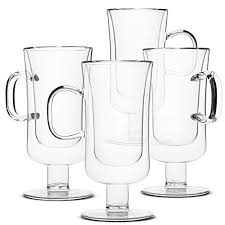
Label: glass